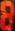
Number: 8